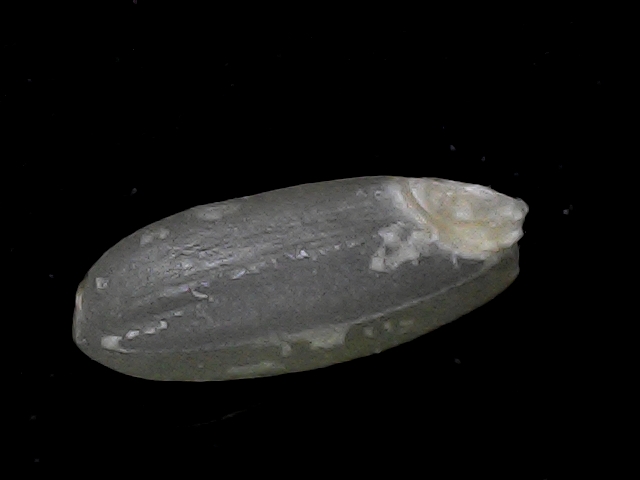
Rice variety: BR22